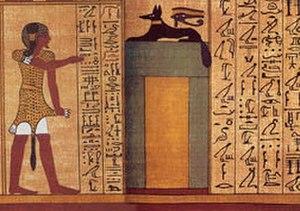
Anubis est un dieu funéraire de l'Égypte antique, maître des nécropoles et protecteur des embaumeurs, représenté comme un grand canidé noir couché sur le ventre, sans doute un chacal ou un chien sauvage, ou comme un homme à tête de canidé. La signification du mot Anubis, inpou en égyptien ancien, Anoub en copte, Ἄνουβις / Anoubis en grec ancien, demeure obscure : de nombreuses explications ont été avancées, mais il peut s'agir simplement d'une onomatopée traduisant le hurlement du chacal. La forme canine du dieu a peut-être été inspirée aux Anciens Égyptiens par le comportement des canidés, souvent charognards opportunistes errant la nuit dans les nécropoles à la recherche de cadavres.